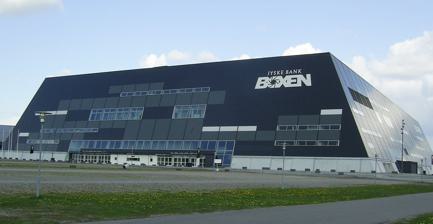
Building: Jyske Bank Boxen
Country: Denmark
Year built: 2010
Sports venue in Herning, Denmark Jyske Bank Boxen Former names Hedens Colosseum (prior to opening) MCH MultiArena (2010) Location Herning , Denmark Coordinates 56°7′4.88″N 8°57′9.00″E / 56.1180222°N 8.9525000°E / 56.1180222; 8.9525000 Owner MCH Group Capacity 12,500 (Handball) 11,000 (Ice hockey) 15,000 (Concerts) 4,000 (Theatre concerts) Construction Broke ground October 2008 Opened 20 October 2010 Construction cost DKK 329 million EUR € 44 million Architect Aarstiderne Arkitekter Jyske Bank Boxen is an indoor arena , located in Herning , Denmark , that is part of the Messecenter Herning . Opened in October 2010, it has a maximum capacity of 12,500. It hosts concerts , ice hockey , basketball , volleyball , team handball and gymnastics competitions. It has hosted the 2010 European Women's Handball Championships , the 2013 European Short Course Swimming Championships , the 2014 European Men's Handball Championship , the 2019 World Men's Handball Championship , the 2020 European Women's Handball Championship and 2023 World Women's Handball Championship . It will host the 2025 World Men's Handball Championship and the 2025 World Men's Ice Hockey Championship . History On 1 October 2010, Danish financial institution Jyske Bank purchased naming rights to the arena. The arena's opening event, on 20 October 2010, was a concert by Lady Gaga , during The Monster Ball Tour , with Semi Precious Weapons as her opening act. The arena was considered to be the venue for the Eurovision Song Contest 2014 , other technical issues gave the victory to Copenhagen . The arena was one of two arenas to host the 2018 IIHF World Championship , the other being the Royal Arena in Copenhagen. Concerts Concerts at Jyske Bank Boxen Artist Tour Date Lady Gaga The Monster Ball Tour 20 October 2010 Prince Prince 20Ten 22 October 2010 Linkin Park A Thousand Suns Tour 30 October 2010 Kylie Minogue Aphrodite: Les Folies Tour 19 February 2011 Eric Clapton 11 June 2011 Roger Waters The Wall Live 13 June 2011 George Michael Symphonica Tour 29, 31 August & 2 September 2011 Britney Spears Femme Fatale Tour 10 October 2011 Red Hot Chili Peppers I'm with You World Tour 14 October 2011 Rihanna Loud Tour 28 October 2011 Rammstein Made in Germany 1995-2011 22 February 2012 BSB / New Kids on the Block NKOTBSB Tour 12 May 2012 One Direction Take Me Home Tour 5 May 2013 Bruce Springsteen Wrecking Ball World Tour 16 May 2013 P!nk The Truth About Love Tour 30 May 2013 Peter Gabriel Back to Front Tour 28 September 2013 Nephew 5 October 2013 John Mayer Born and Raised World Tour 15 October 2013 Volbeat Outlaw Gangsters And Shady Ladies Tour 23 November 2013 Depeche Mode The Delta Machine Tour 29 November 2013 Robbie Williams Swings Both Ways Live 10 & 11 May 2014 Lady Gaga Artrave: The Artpop Ball Tour 27 September 2014 Queen + Adam Lambert Queen + Adam Lambert Tour 2014–2015 15 February 2015 Katy Perry The Prismatic World Tour 7 March 2015 Helene Fischer Farbenspiel Live 30 May 2015 Take That Live 2015 1 October 2015 Madonna Rebel Heart Tour 16 November 2015 Adele Adele Live 2016 4 May 2016 5 Seconds of Summer Sounds Live Feels Live World Tour 28 May 2016 Iron Maiden The Book of Souls World Tour 21 June 2016 Paul McCartney One on One 27 June 2016 Red Hot Chili Peppers The Getaway World Tour 16 November 2016 John Mayer The Search for Everything World Tour 5 May 2017 Ariana Grande Dangerous Woman Tour 12 May 2017 Marcus & Martinus Together Tour 2 September 2017 Moments Tour 9 February  2018 Metallica WorldWired Tour 27 March 2018 Queen + Adam Lambert Queen + Adam Lambert Tour 2017–2018 15 June 2018 Runrig The Last Mile 23 June 2018 Roger Waters Us + Them Tour 7 August 2018 Robbie Williams XXV Tour 26 February 2023 See also List of indoor arenas in Denmark List of indoor arenas in Nordic countries References